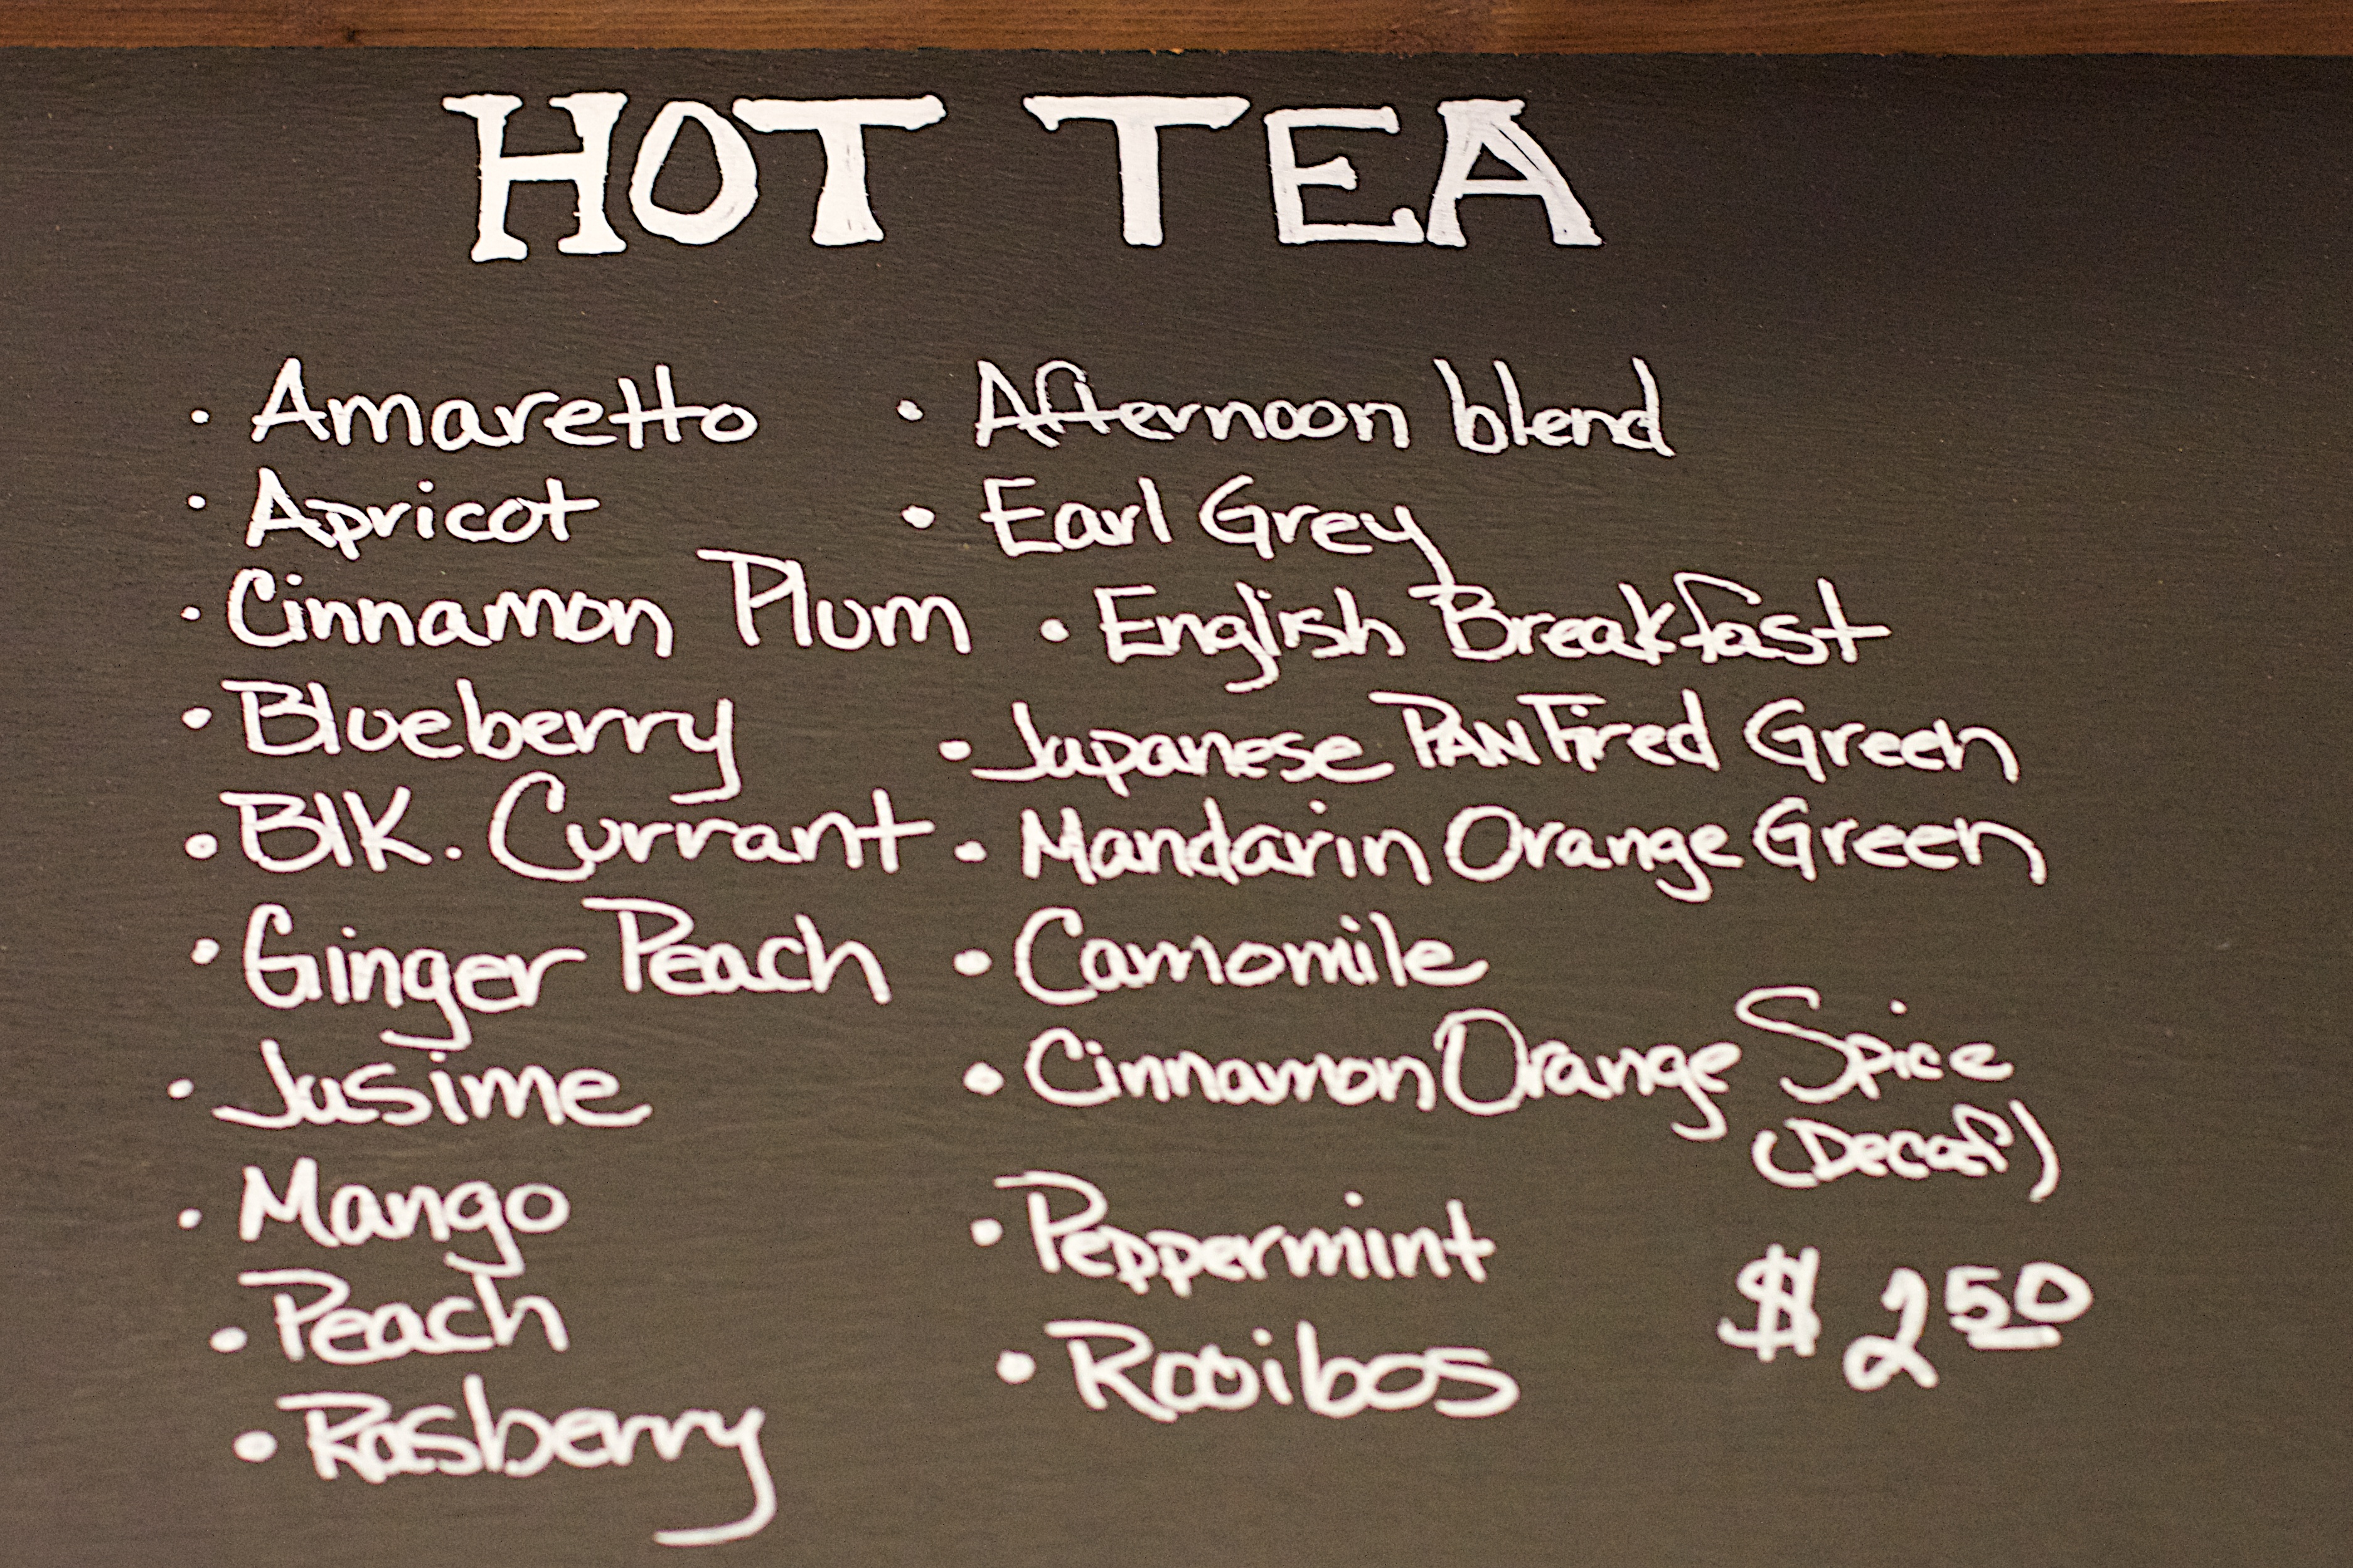
writing, line, blackboard, brand, font, text, handwriting, calligraphy, randallhouse, presentation